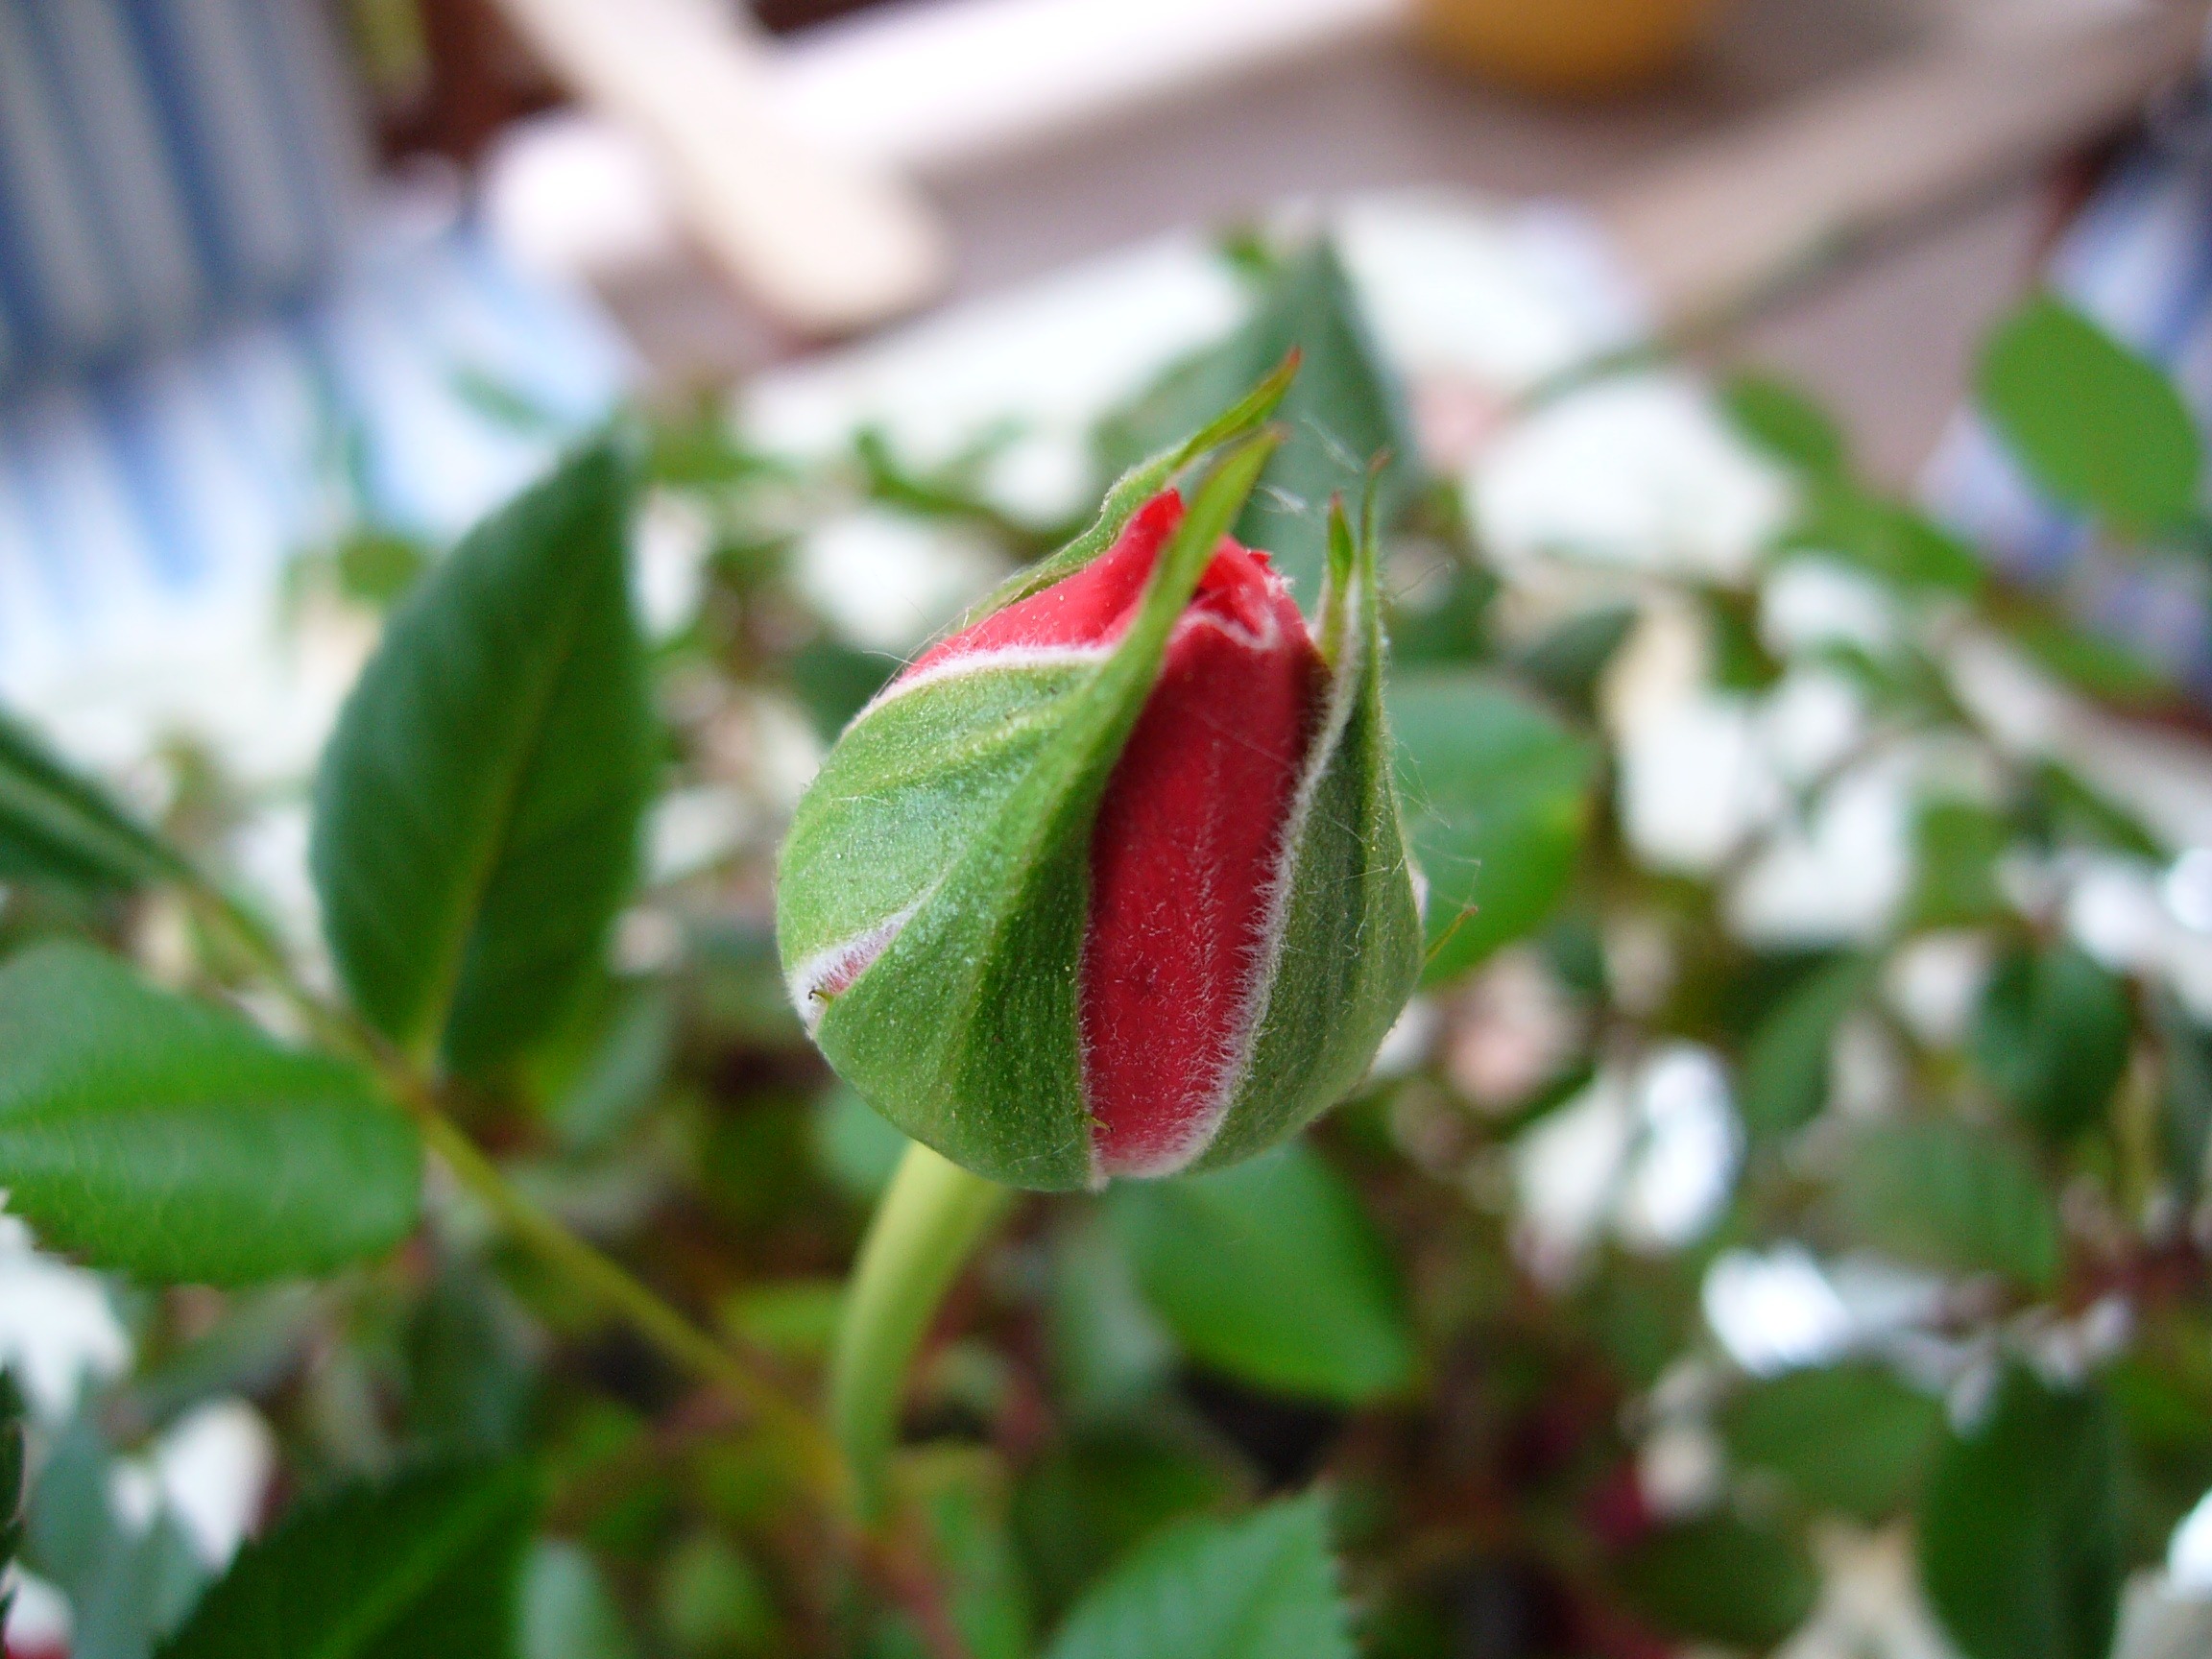
plant, leaf, flower, rose, green, red, produce, botany, flora, macro photography, flowering plant, flower buds, land plant